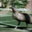
Label: bird